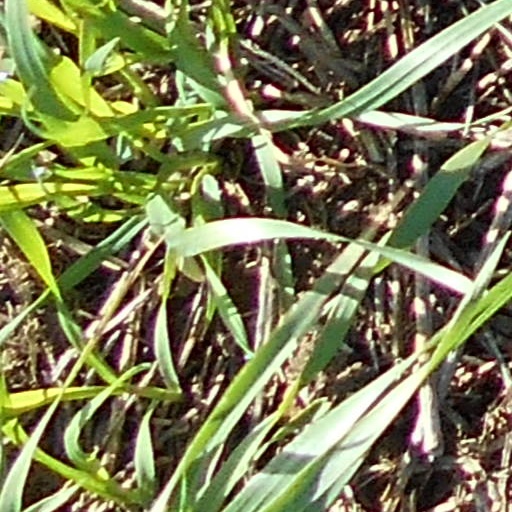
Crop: wheat